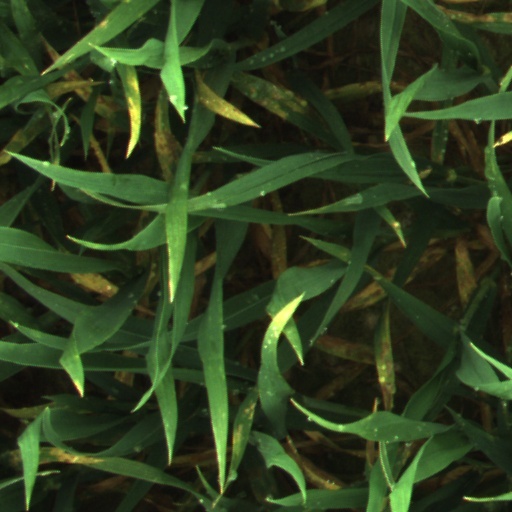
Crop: wheat